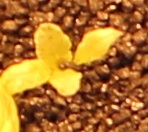
Label: Sugar beet